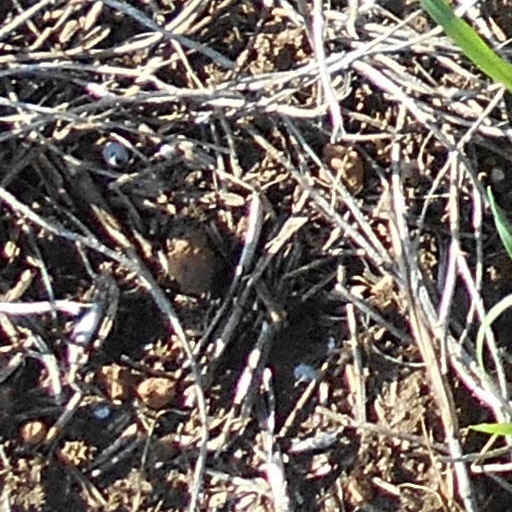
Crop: wheat